Palazzo di Sangro

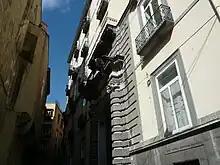

Palazzo di Sangro, also known as either Palazzo de Sangro di Sansevero or Palazzo Sansevero, is a late-Renaissance-style aristocratic palace facing the church of San Domenico Maggiore, separated by the via named after the church, in the city center of Naples, Italy. Part of the palace facade faces the piazza in front of the church, which is also bordered to the south by the Palazzo di Sangro di Casacalenda.